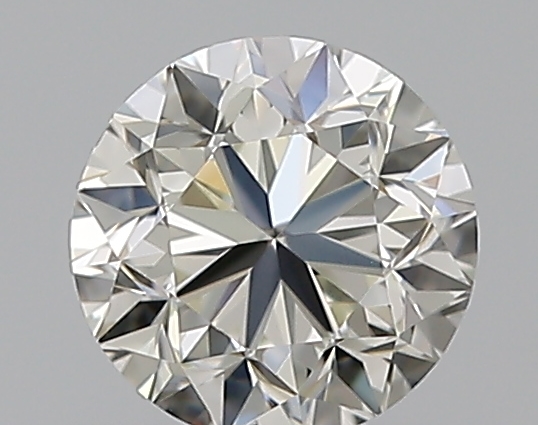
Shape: round
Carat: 0.5
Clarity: VS1
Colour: K
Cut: GD
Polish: EX
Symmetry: VG
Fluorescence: N
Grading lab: GIA
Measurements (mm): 4.84 x 4.87 x 3.23